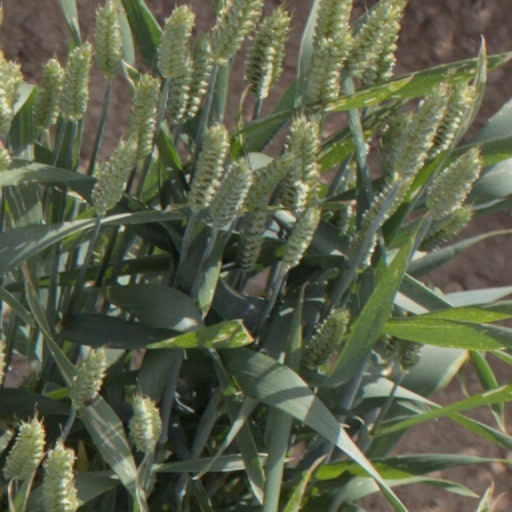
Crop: wheat